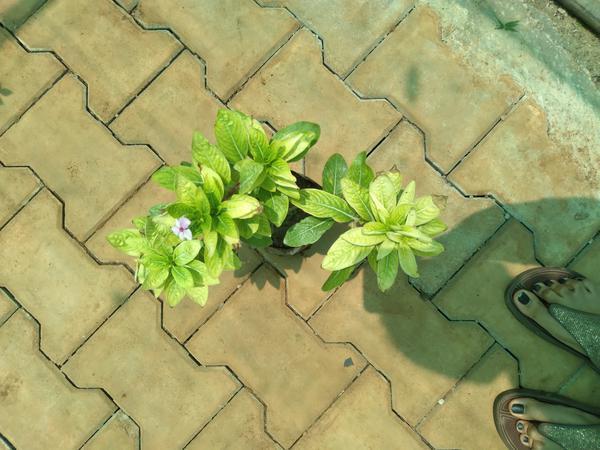
Plant: Nithyapushpa